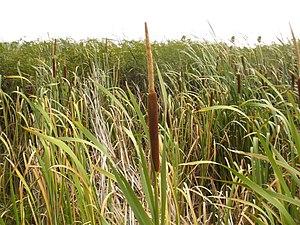
Typha capensis, ou massette du Cap, est une espèce de plante du genre Typha et de la famille des typhacées qui croît de l'Afrique du Sud à l'Ouganda.